Paul Vaughan (rugby league)

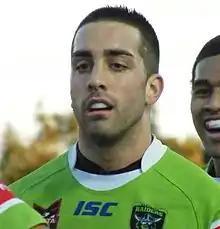
Vaughan playing for the Raiders in 2011

Vaughan was born in Canberra, Australian Capital Territory, and is of Italian descent through his maternal grandmother.